Brendan Kehoe

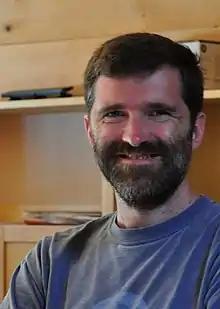
Brendan Kehoe in Islesboro, Maine in the summer of 2010

Brendan Patrick Kehoe (3 December 1970 – 19 July 2011) was an Irish software developer and writer. Born in Dublin, Ireland, Kehoe was raised in China, Maine. In his early teens, he was first exposed to computing when he was given a Commodore 64 computer, which he used to teach himself about computing and computer networks. On leaving high-school, he moved to Widener University where he continued his computer studies, leaving in 1992.